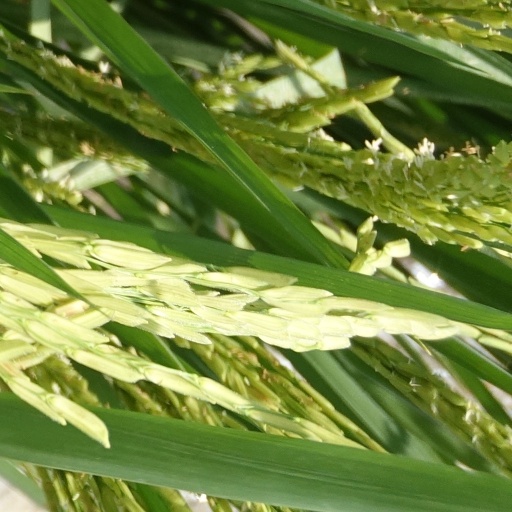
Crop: rice